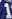
Number: 1